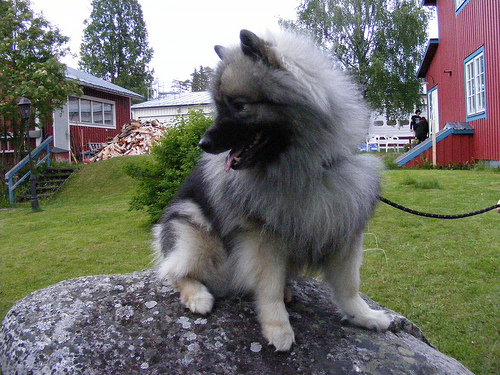
Animal: dog
Breed: keeshond